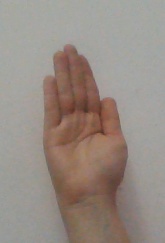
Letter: seen